Tata Indigo

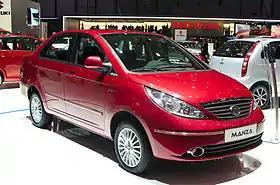
Tata Indigo Manza at Geneva MotorShow 2013

The Tata Indigo is a compact sedan produced by the Indian manufacturer Tata Motors produced from 2002 through 2016. It is the four-door saloon version of the Tata Indica, a supermini especially designed for developing countries.